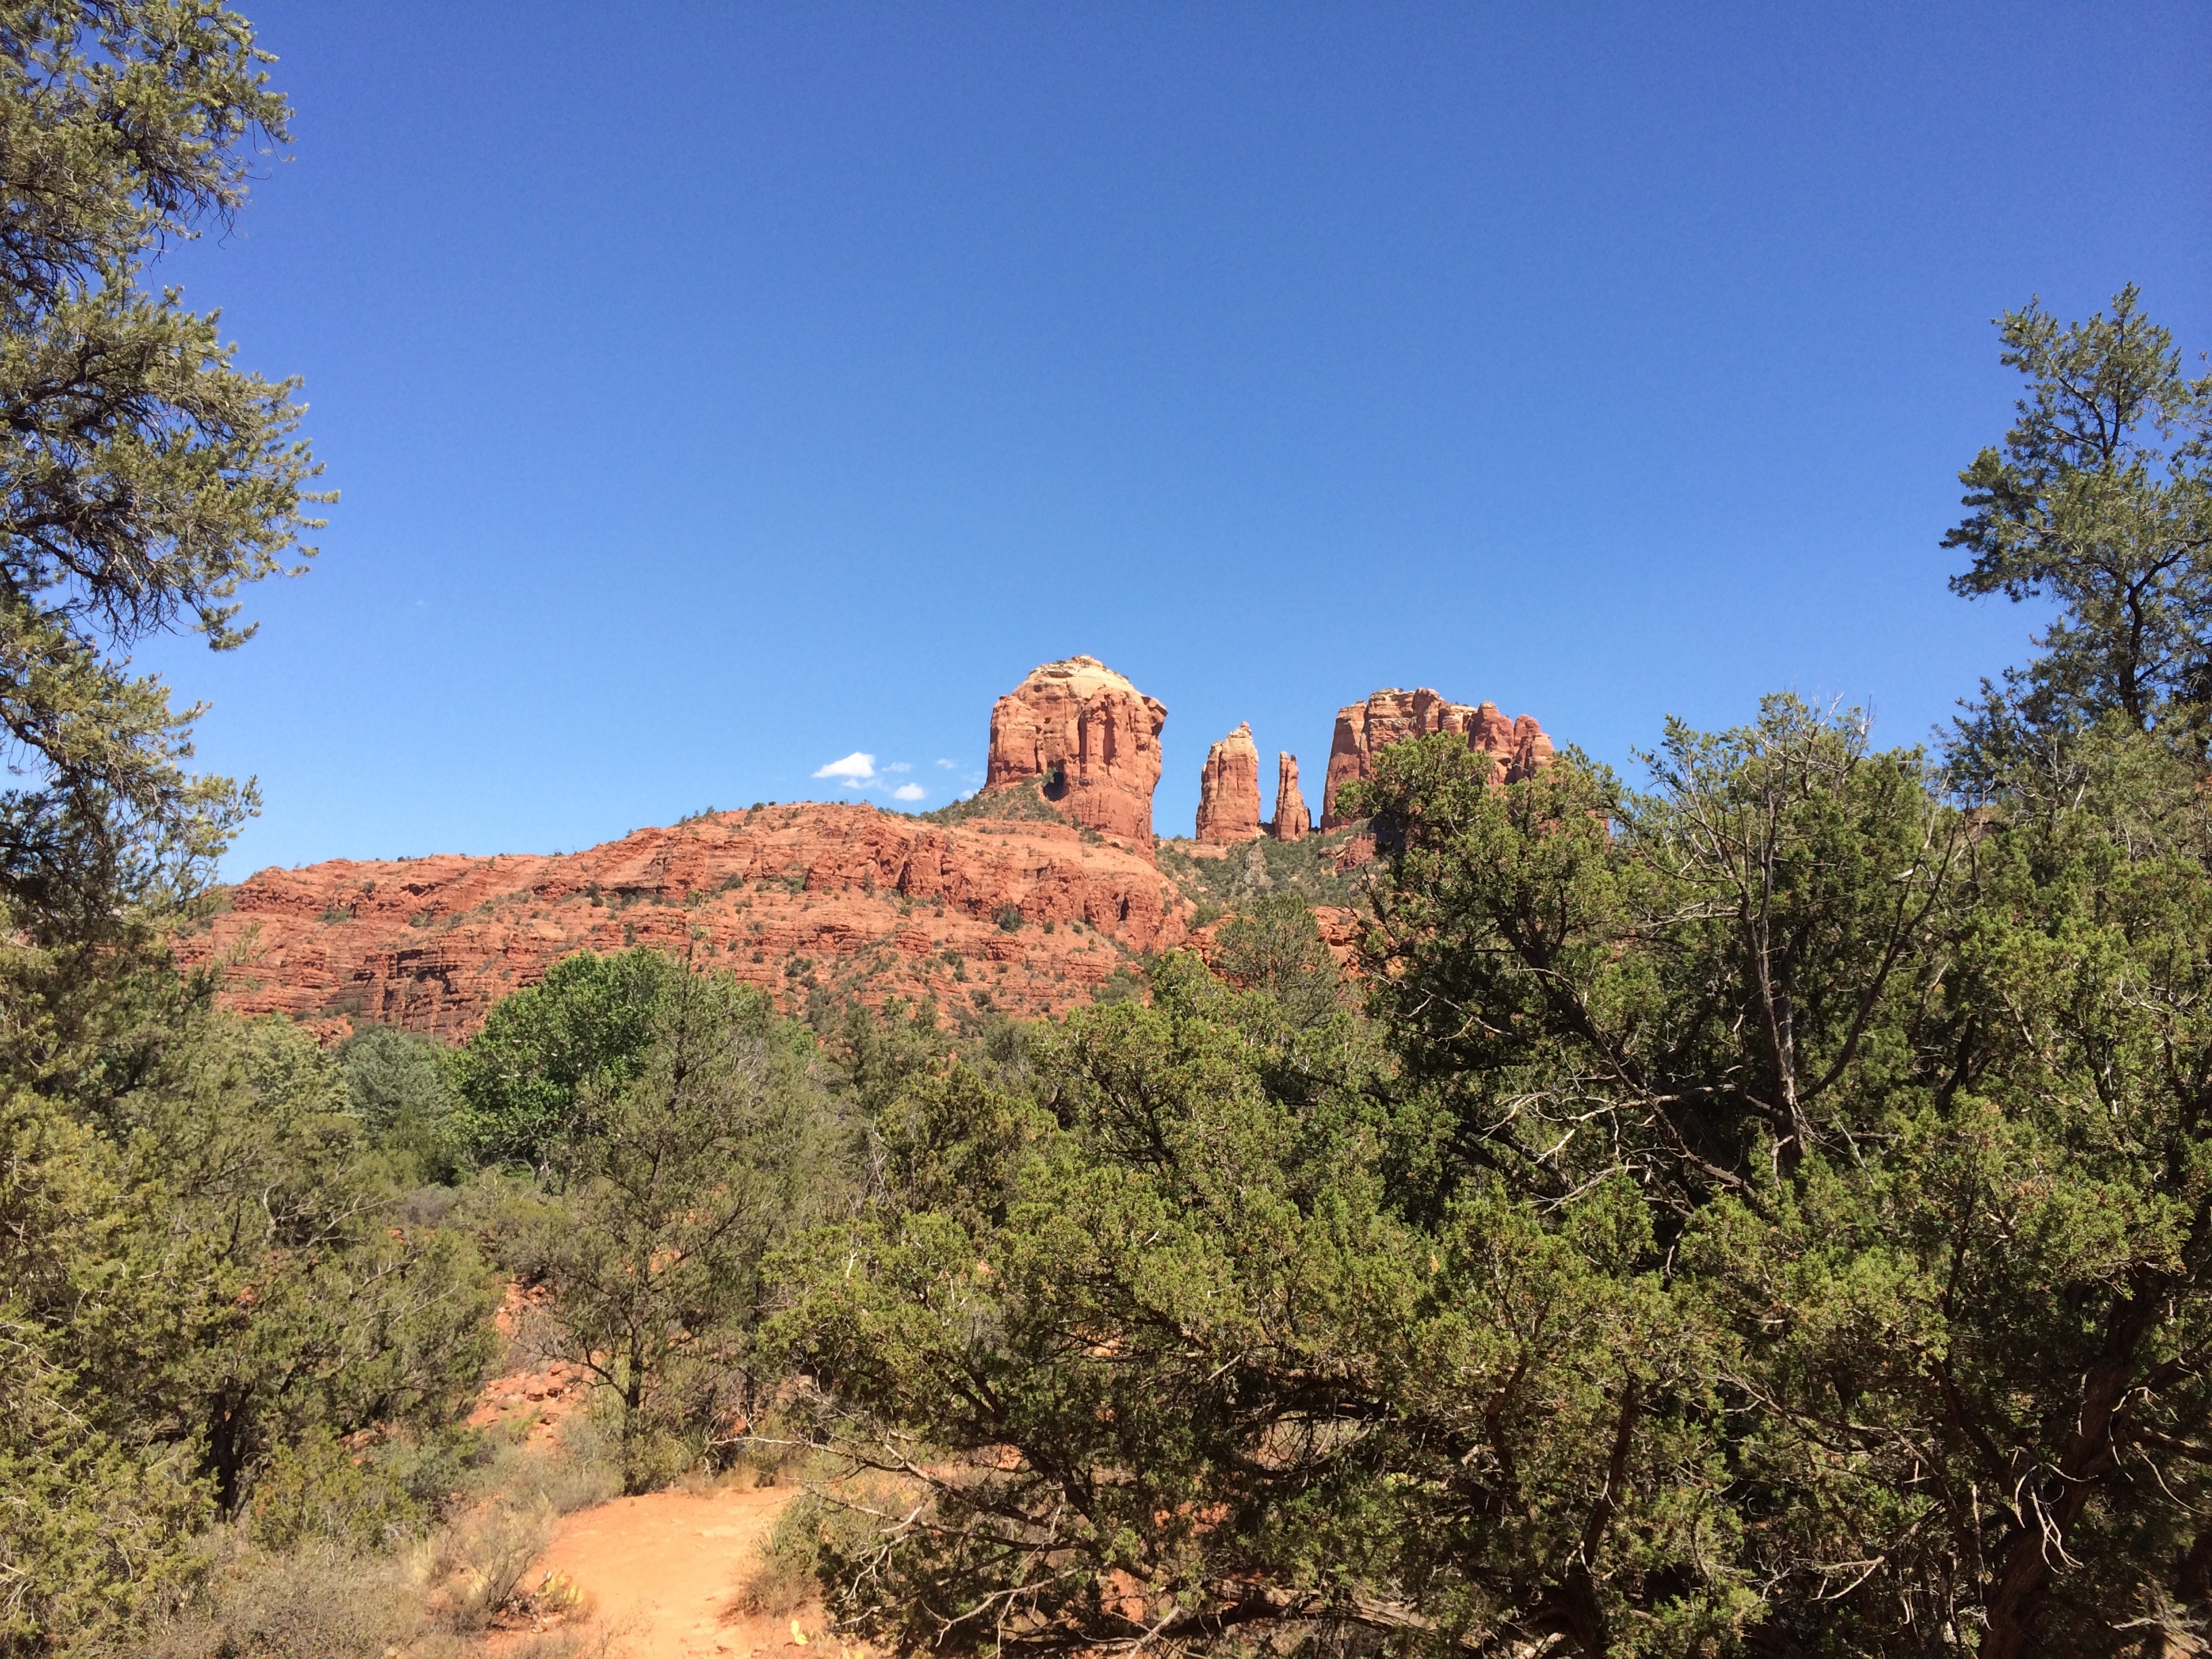
landscape, tree, rock, wilderness, mountain, trail, hill, adventure, valley, autumn, park, canyon, national park, arizona, meditation, sedona, ecosystem, vortex, natural environment, mountainous landforms